Flight service station

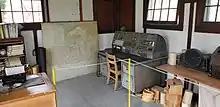
The Lone Rock Flight Service Station from 1928 to 1985, in the EAA Aviation Museum

A flight service station (FSS) is an air traffic facility that provides information and services to aircraft pilots before, during, and after flights, but unlike air traffic control (ATC), is not responsible for giving instructions or clearances or providing separation. They do, however, relay clearances from ATC for departure or approaches. The people who communicate with pilots from an FSS are referred to as flight service specialists.